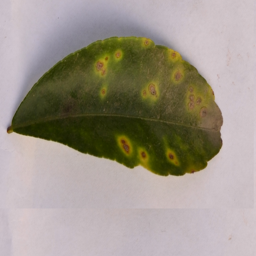
Plant part: leaf
Disease: canker